Flavoparmelia

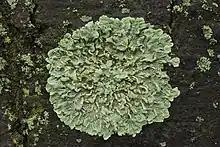
"Flavoparmelia soredians"

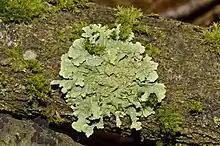
"Flavoparmelia caperata"

A new genus and species of lichenicolous fungus, "Knudsenia flavoparmeliarum", was found growing on the thalli of "Flavoparmelia caperata" and "F. flaventior" in subalpine and alpine regions of Central Himalaya.